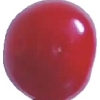
Label: cherry_sour